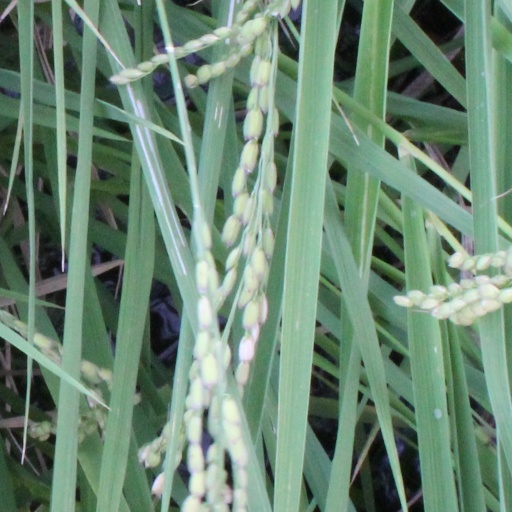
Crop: rice